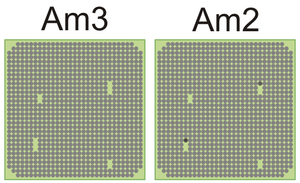
Schéma d'organisation des pins pour les sockets AM3 et AM2(+). En foncé sur le socket AM2, les pins supplémentaires.
Phenom II est le nom commercial donné par AMD à son die-shrink du Phenom en 45 nm. Annoncé en novembre 2008 puis lancé au début de l'année 2009, le Phenom II a pour but de redresser la barre après l'échec du Phenom face aux Core 2 d'Intel. La commercialisation du Phenom II s'effectue en trois temps : pour socket AM2+ puis avec le nouveau socket AM3 et enfin avec la sortie de la déclinaison mobile. Il entre en concurrence directe avec les processeurs Intel gravé en 45 nm puis 32 nm des architectures Intel Core Architecture et Nehalem. Cette gamme a, à partir du second semestre 2009, été complétée vers le bas de gamme par les Athlon II.
L'Athlon II un microprocesseur de la marque AMD. C'est la nouvelle offre milieu de gamme succédant au Athlon X2 et au modèle Kuma et dérivée des précédents Phenom.